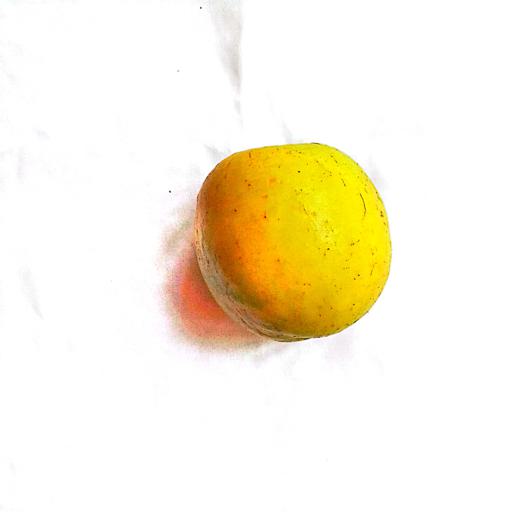
Label: healthy